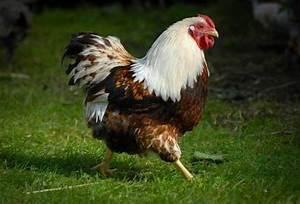
chicken